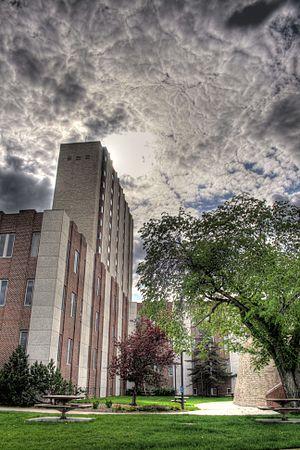
L’Université de l’Alberta est située sur la rive sud de la rivière Saskatchewan Nord, au cœur de la ville d’Edmonton dans la province de l’Alberta au Canada.